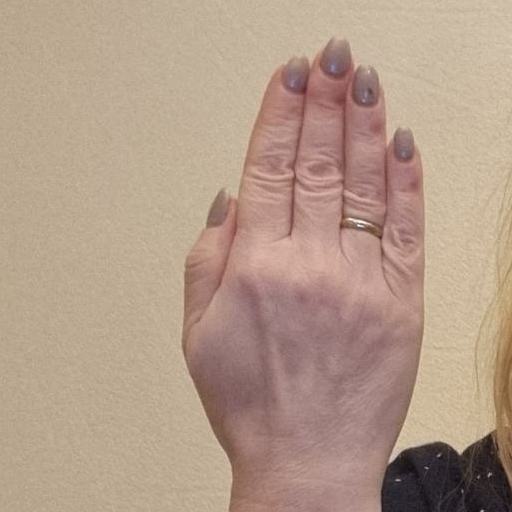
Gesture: stop_inverted